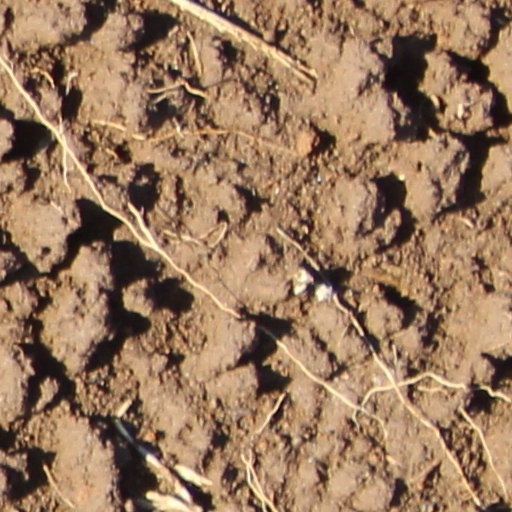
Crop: wheat